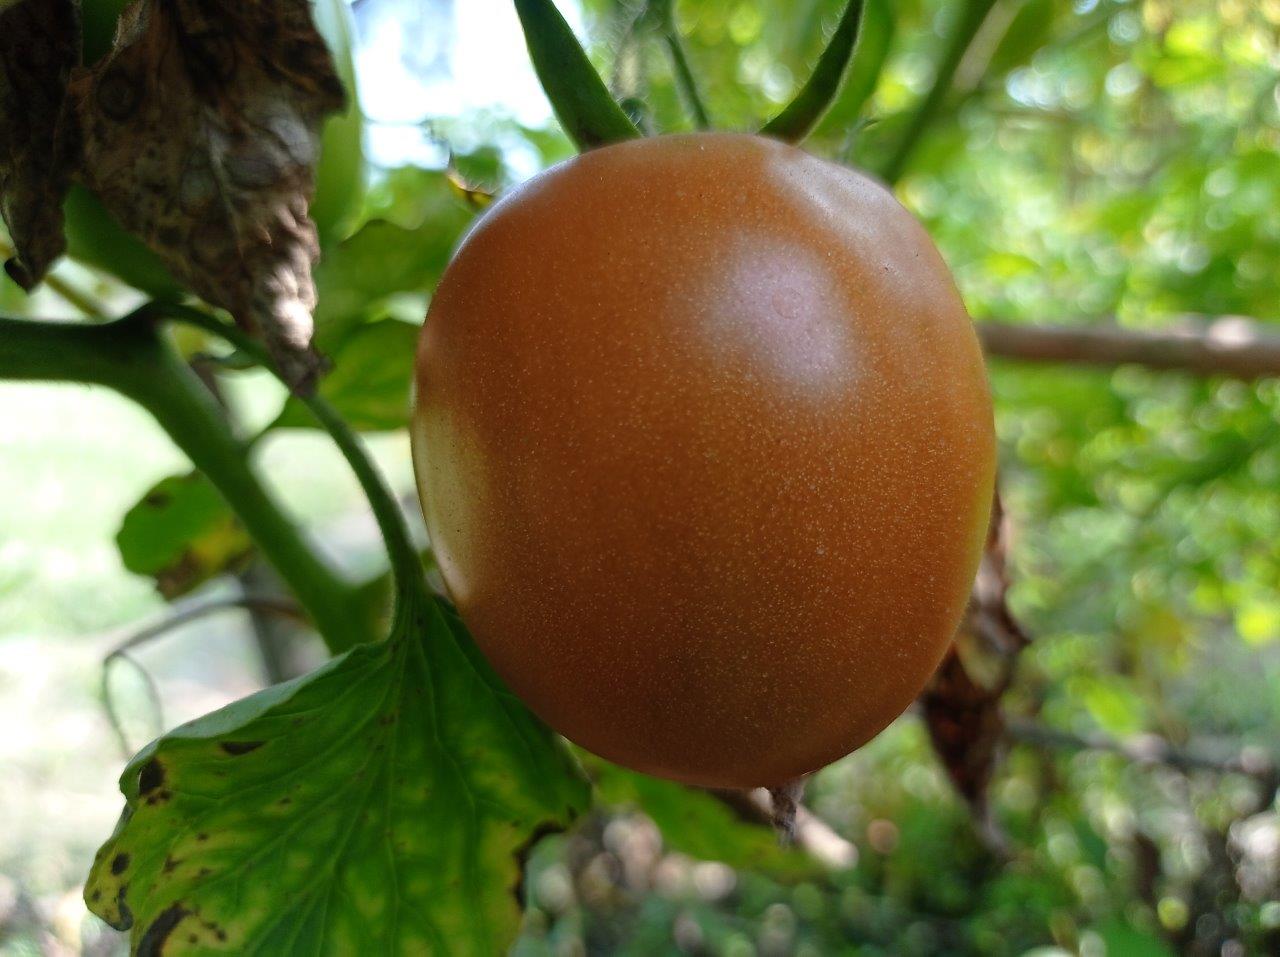
Maturity: Mature